Anja Dittmer

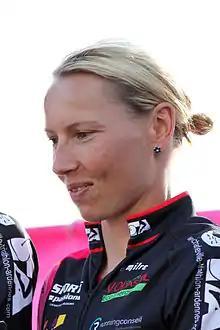
Anja Dittmer at the French Club Championship Series triathlon in Tours, 2011.

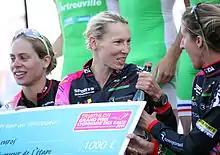
Anja Dittmer with Katrien Verstuyft and Delphine Py-Bilot at Tours, 2011.

Anja Dittmer (born 22 September 1975 in Neubrandenburg) is a professional German triathlete. Dittmer was the only female member of the A-Team "(ASICS Olympia Team)" of the National Squad, competed at the Olympics four times (Sydney 2000, Athens 2004, Beijing 2008, and London 2012) and was 1999 European Champion and 2006 World Champion.